Oneida Limited

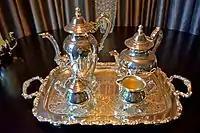
Silver plated tea service manufactured by Oneida

Oneida Limited's main line has been available since the company's very beginning. The Oneida line is broken up into three sub-lines: Oneida Flatware, Oneida Holloware, and Oneida Dinnerware. The Oneida line of flatware and dinnerware is used by fine dining establishments, family restaurants, and hotels.